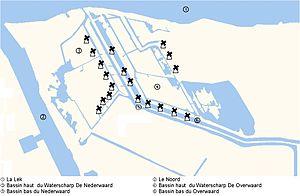
Carte du réseau de Kinderdijk